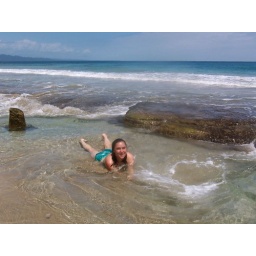
the water was so warm and clear I could have laid in it all day long.